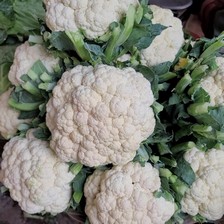
Label: others